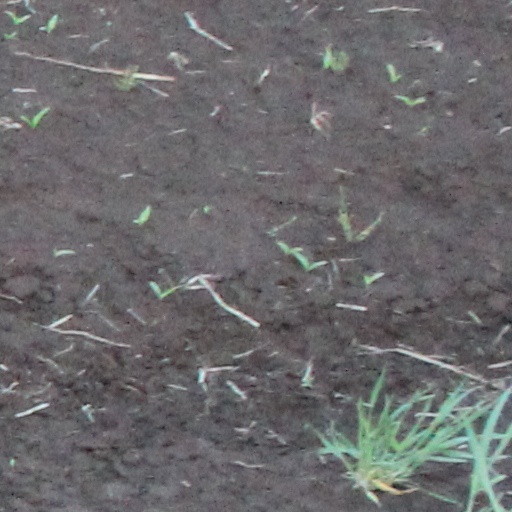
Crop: wheat